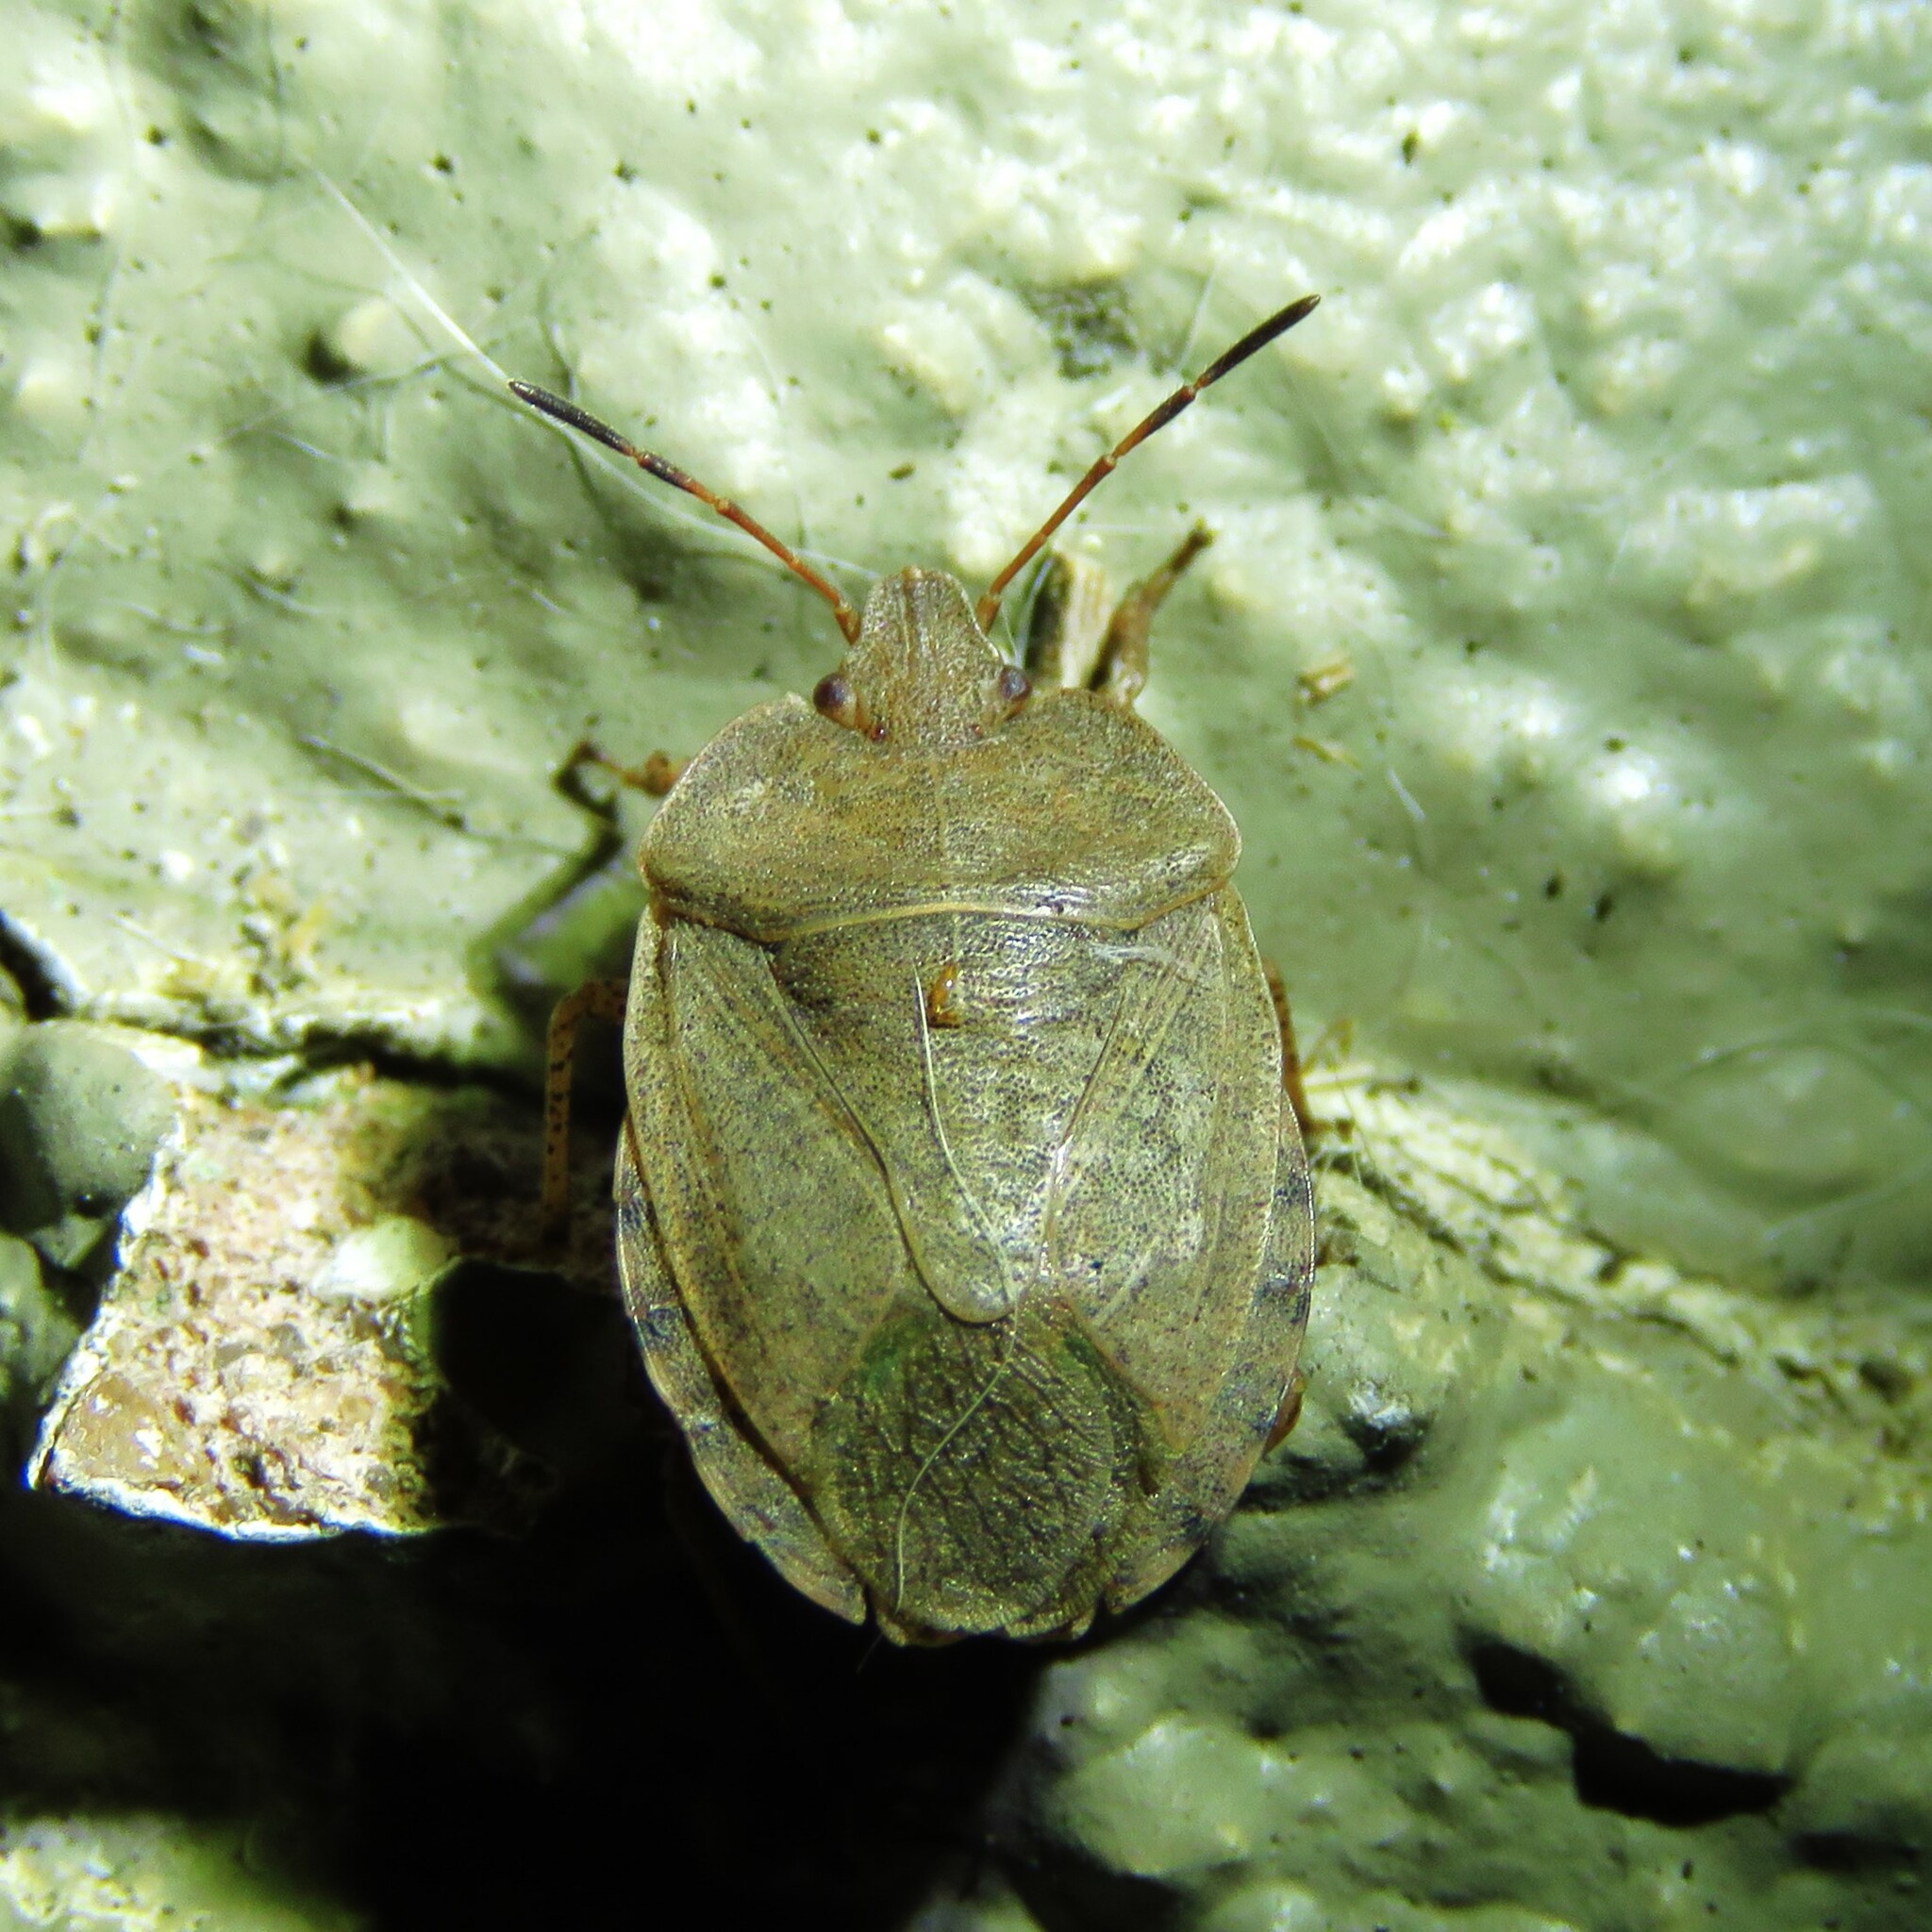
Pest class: stink_bug